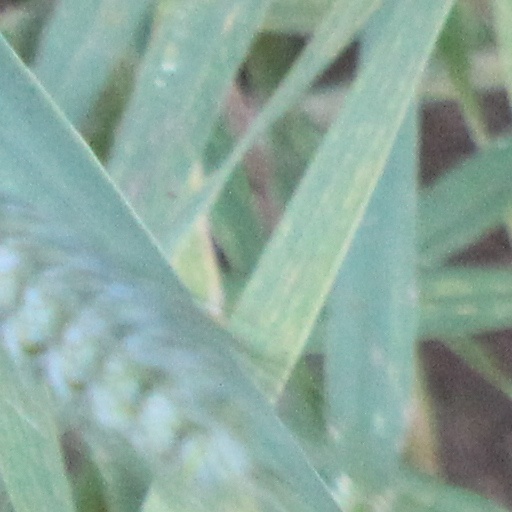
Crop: wheat